Dole Air Race

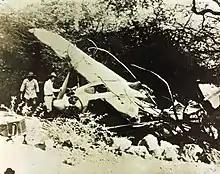
"City of Oakland" after crash landing on Molokai

Ernie Smith and Captain C.H. Carter had arrived in Oakland earlier to attempt to parallel the Maitland/Hegenberger flight in the "City of Oakland", a small Travel Air 5000 civilian monoplane, but due to mechanical difficulties, took off two hours after Maitland, and returned with a broken windshield. Unlike Lindbergh's purpose-built "Spirit of St. Louis", "City of Oakland" had been serving as a mail carrier for Pacific Air Transport. According to Smith, Carter threatened to dump the gas after the windshield was lost, forcing the plane's return shortly after takeoff. Carter quit after the record was lost, but Smith hired Emory Bronte as a navigator, and took off again on July 14. Upon running out of fuel 26 hours and 36 minutes later, they crash-landed in a thorn tree on Molokai.